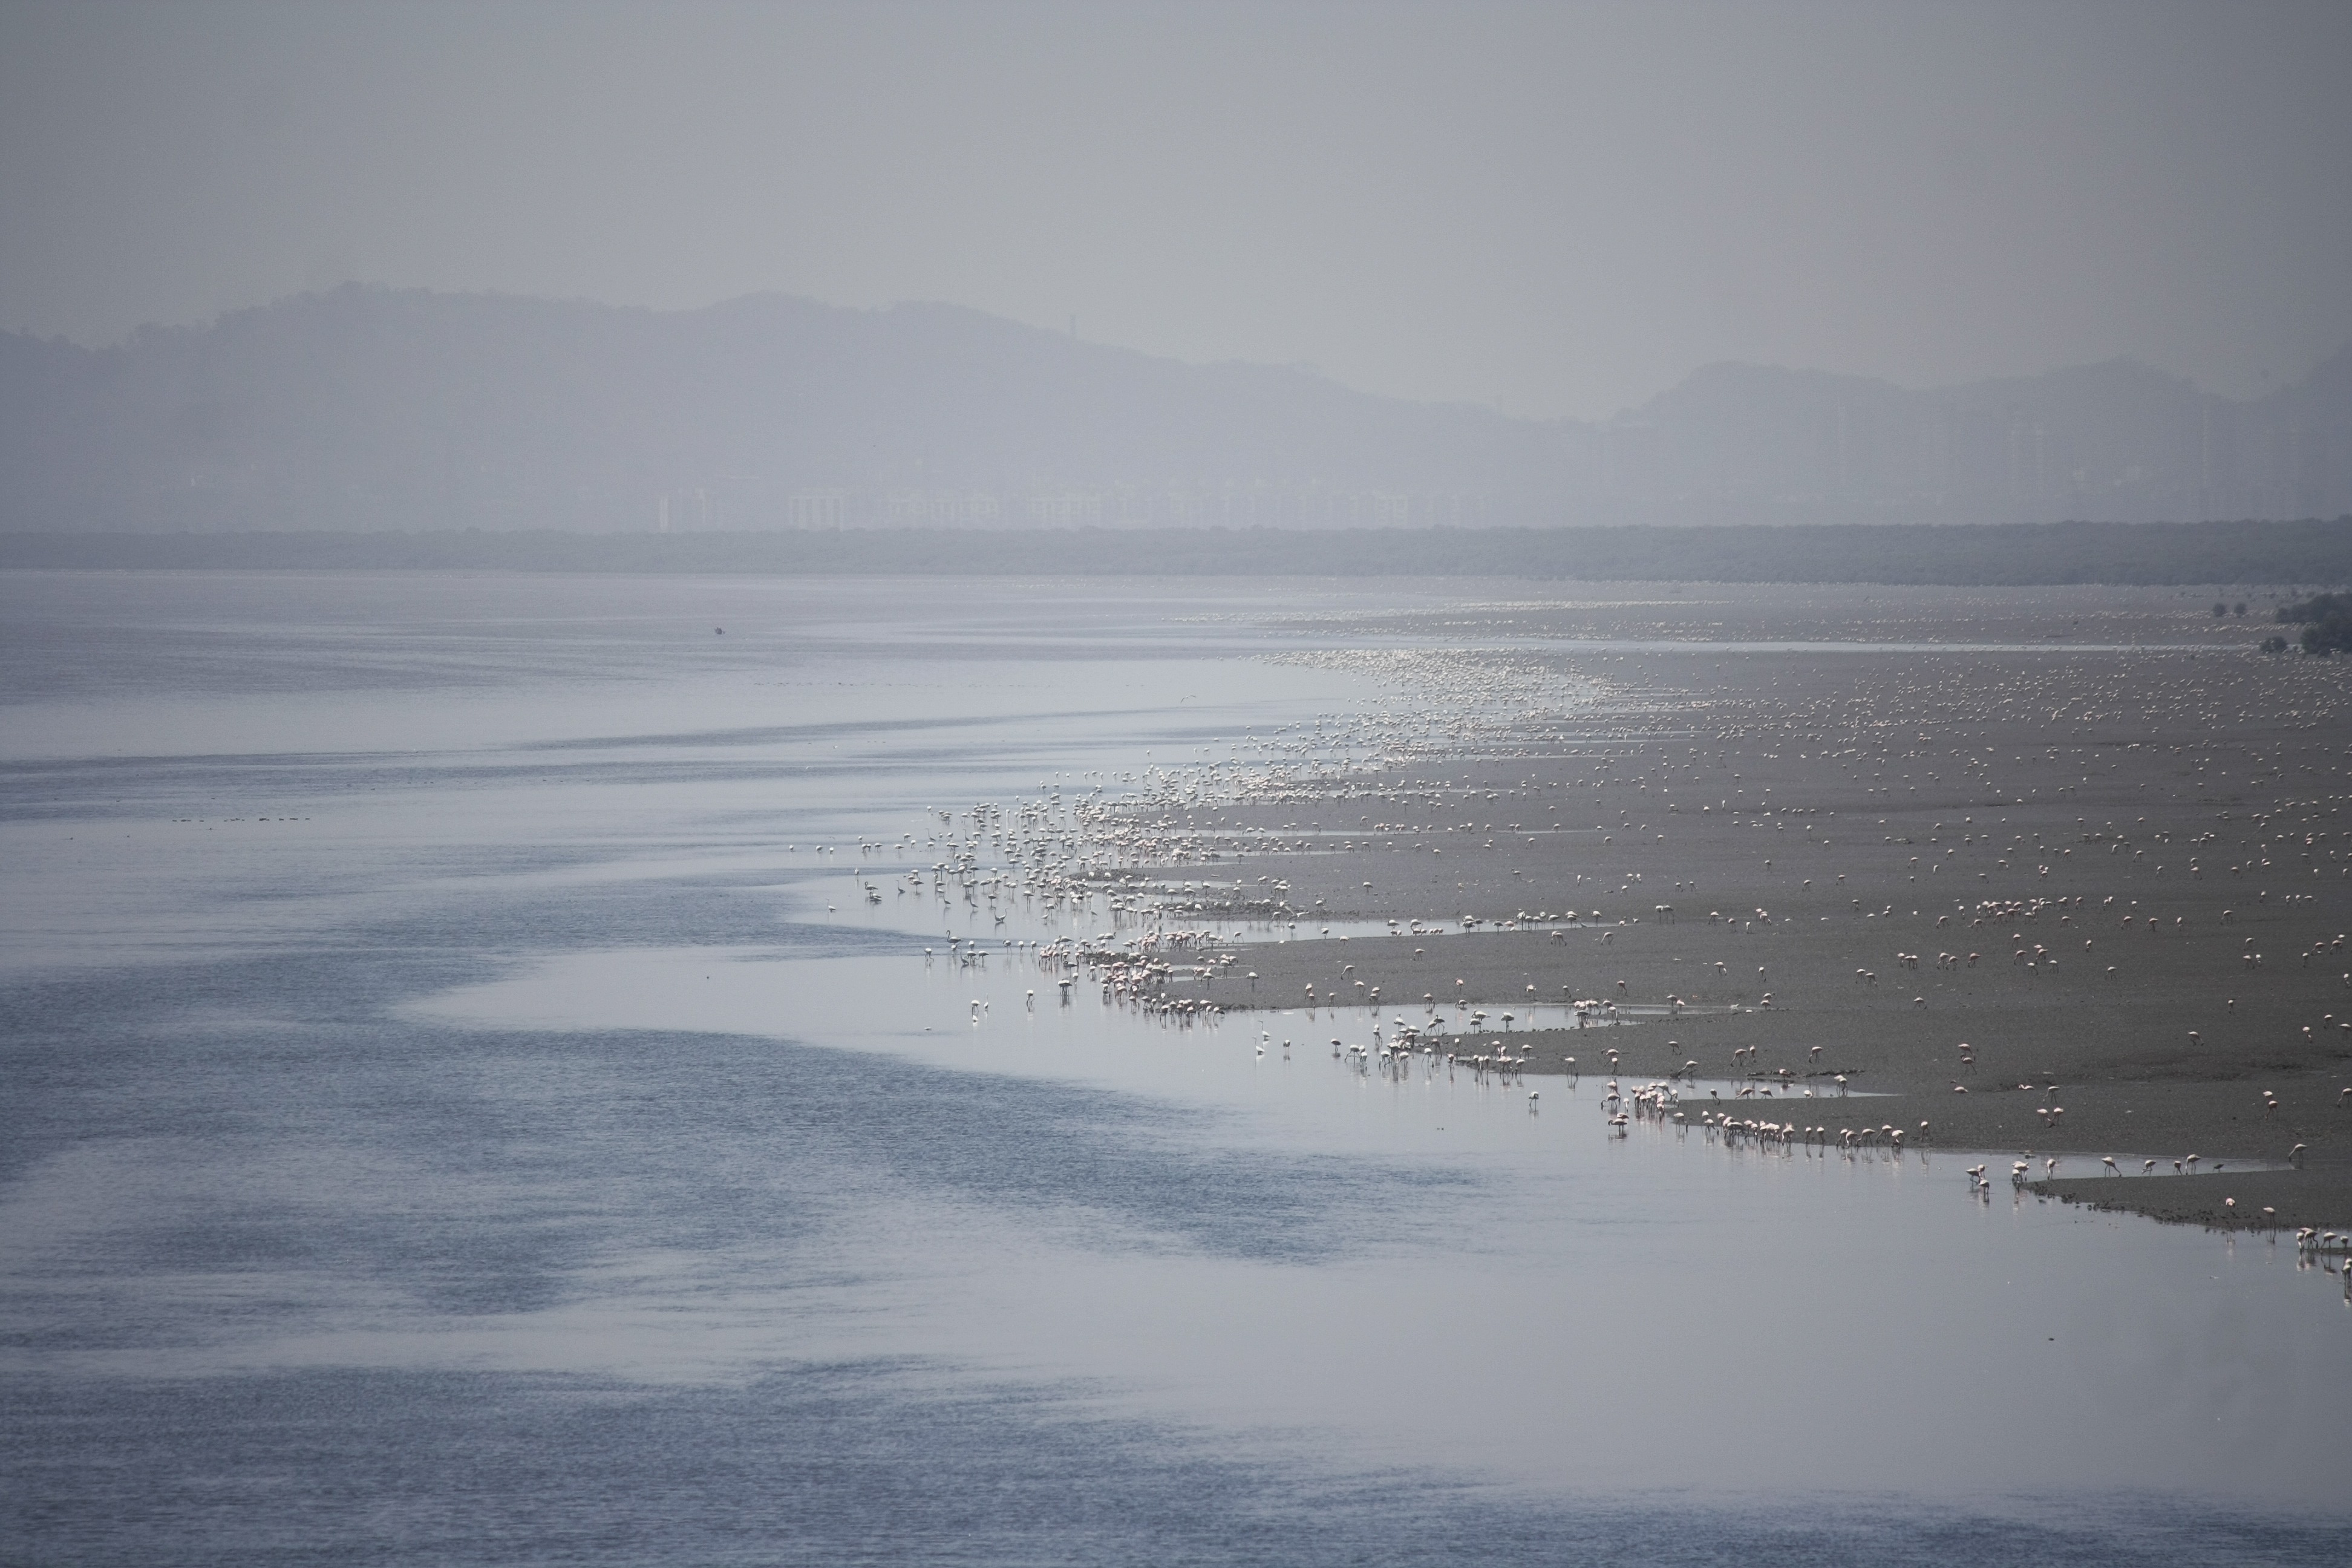
beach, sea, coast, water, ocean, horizon, marsh, bird, cloud, fog, sunrise, mist, sunlight, morning, shore, wave, lake, dawn, dusk, ice, reflection, weather, bay, avian, fauna, body of water, flamingos, arctic ocean, mudflat, atmospheric phenomenon, wind wave, long necked